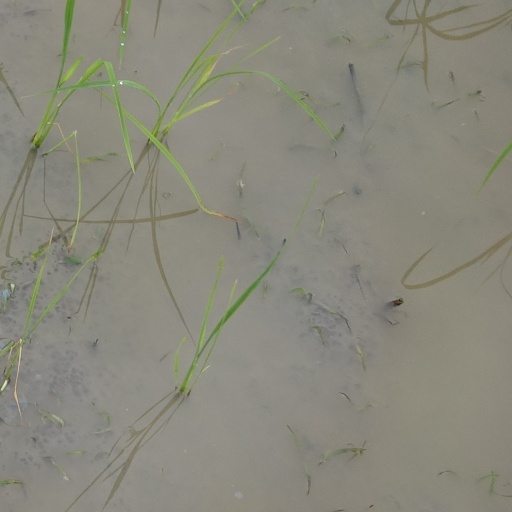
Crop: rice